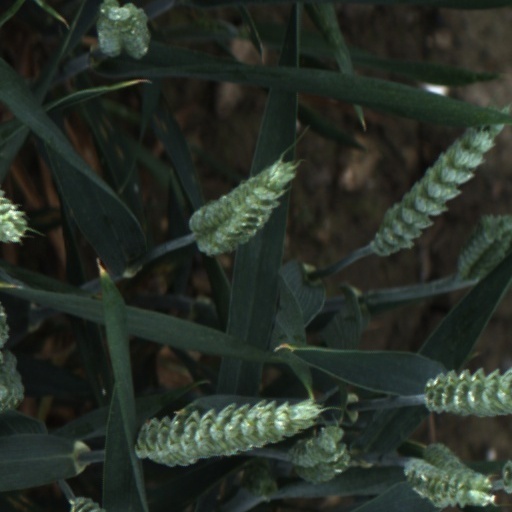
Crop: wheat